Carrier Strike Group Seven 2007–09 operations

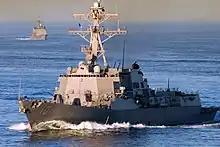
JTFEX 08-5 (13 April 2008)

On 25 March 2007, Carrier Strike Group Seven joined US-ROK military forces in Exercise RSOI/Foal Eagle 2007 (RSOI/FE 07), a scheduled seven-day combined/joint exercise conducted annually involving forces from both the United States and the Republic of Korea. RSOI and FE are theater-wide, computer-simulated and field exercises designed to evaluate and improve the U.S. and ROK forces ability to coordinate the procedures, plans and systems necessary to defend the ROK in a contingency. RSOI/FE 07 was designed to provide training for our forces in the various aspects of reception, staging, onward movement, and integration as well as focusing on rear area security and sustainment operations. Strike group commander Rear Admiral Charles Martoglio noted: